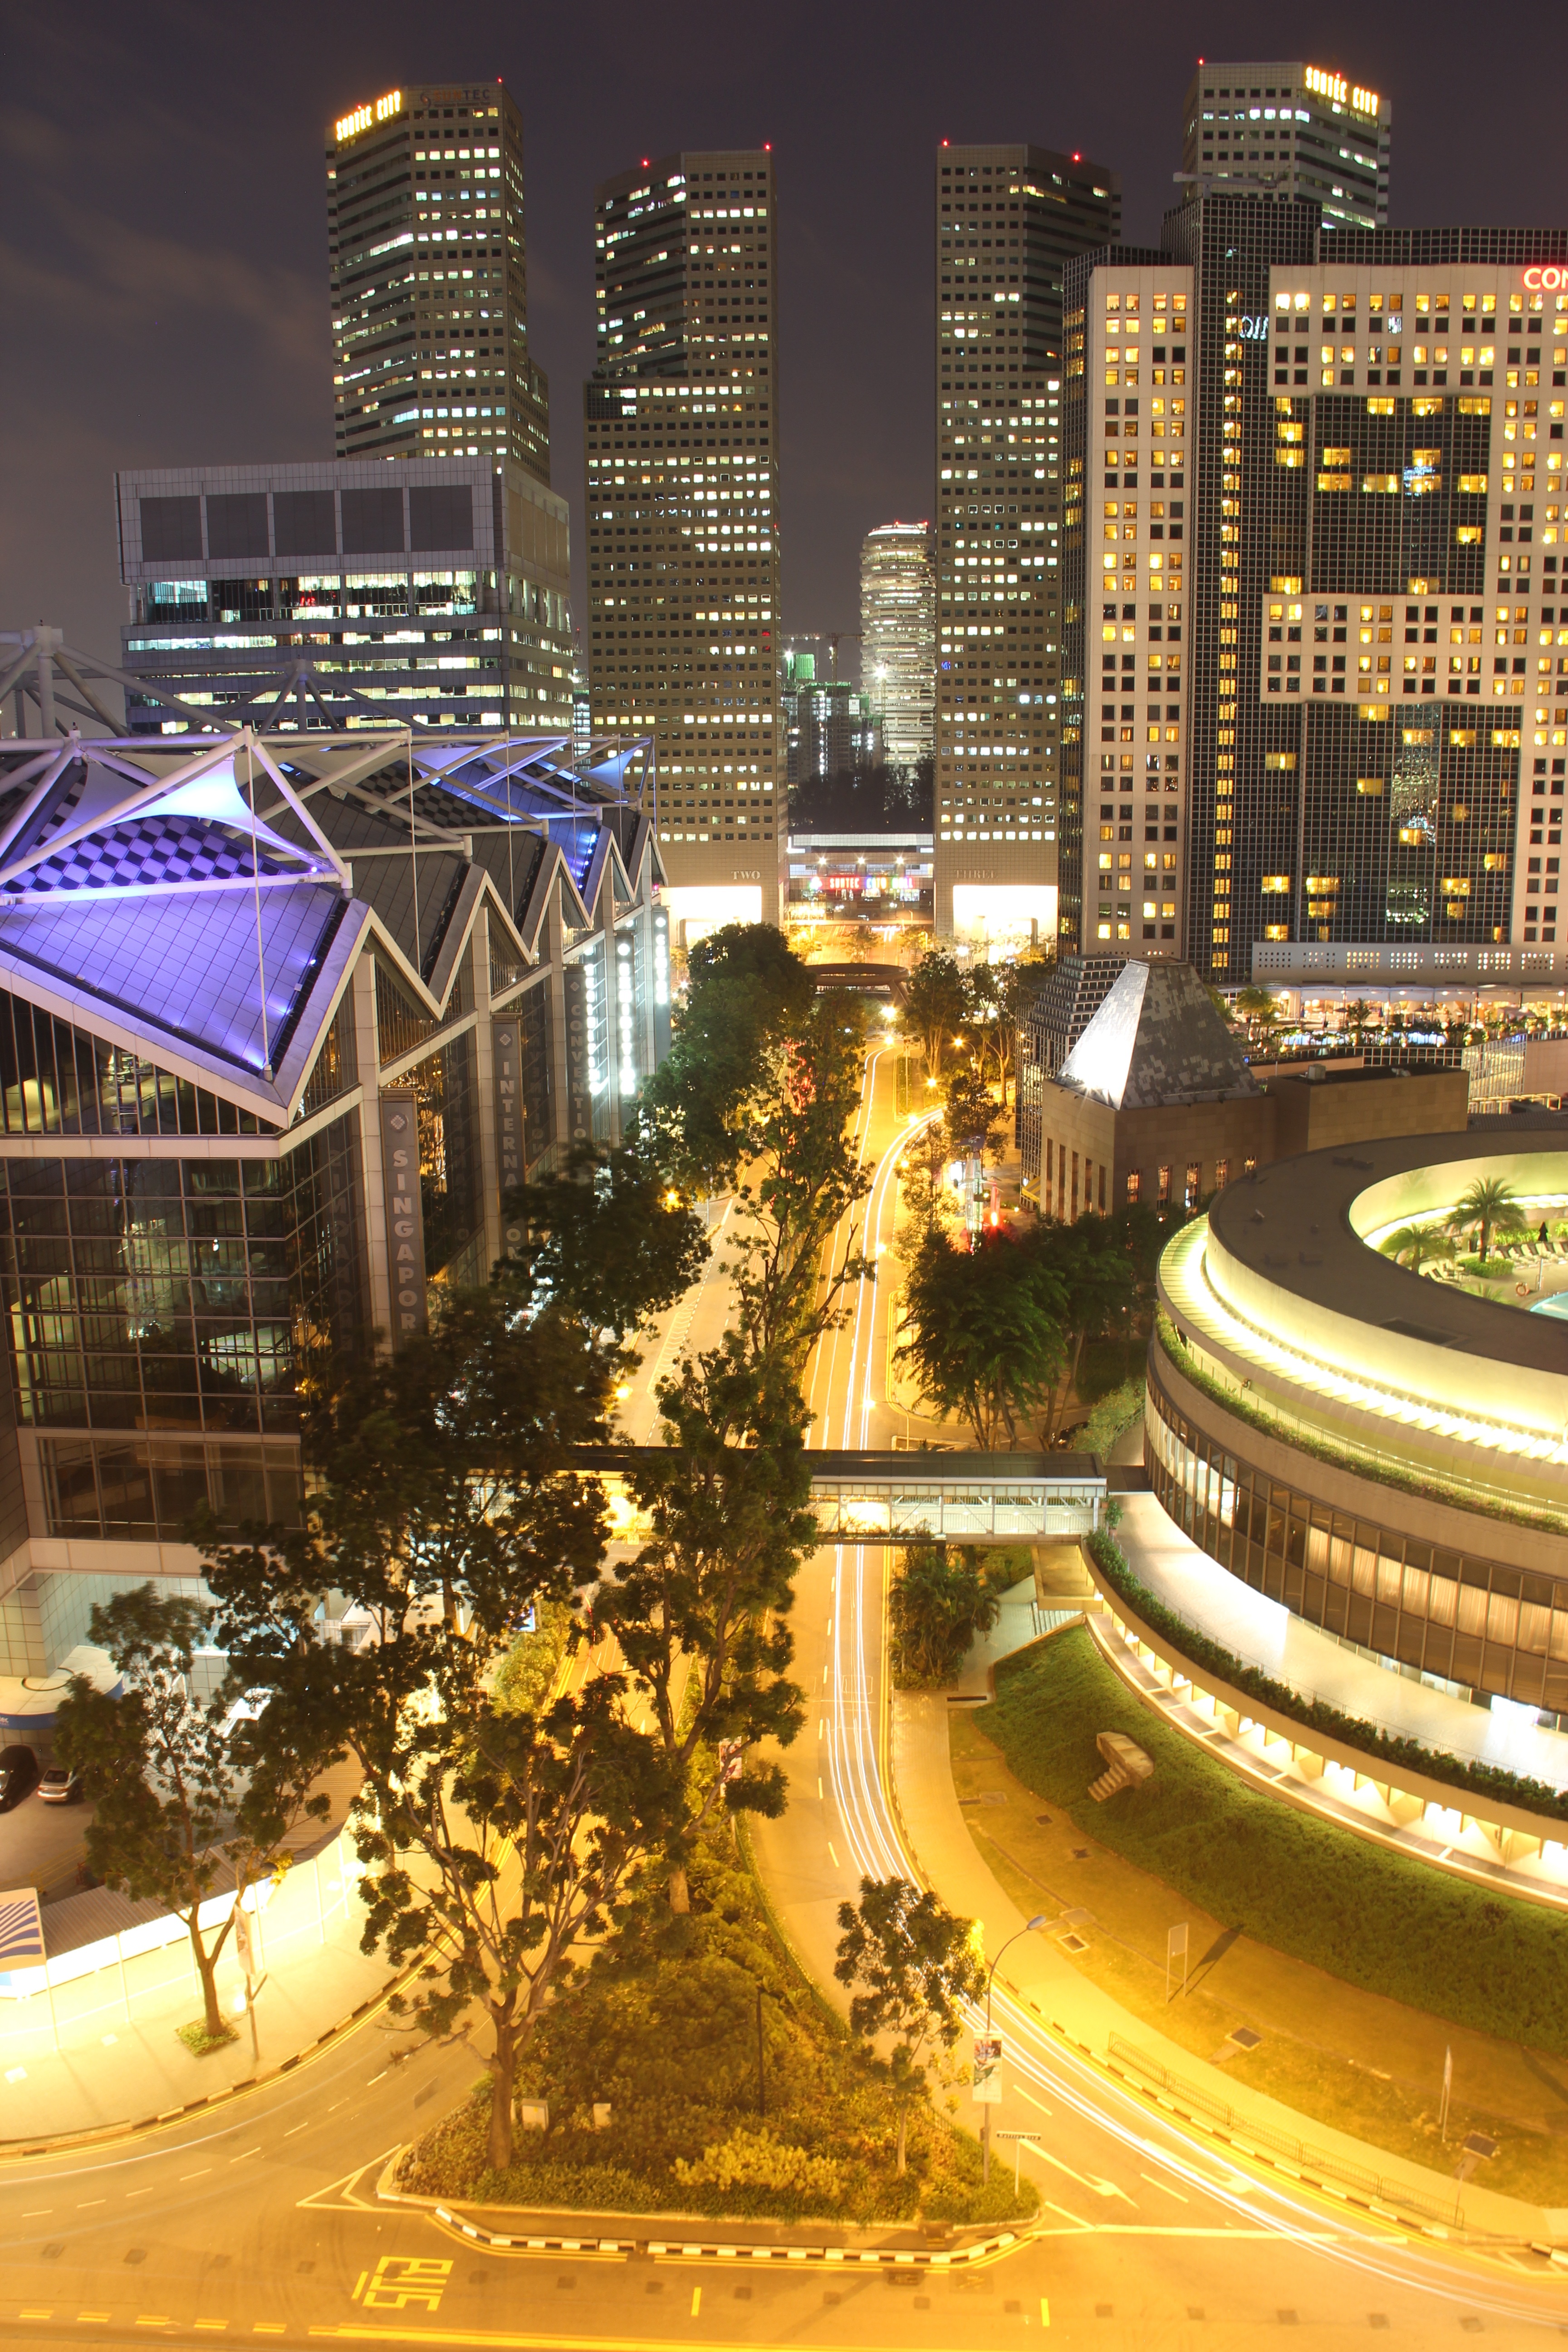
architecture, road, skyline, street, night, building, city, skyscraper, urban, cityscape, downtown, evening, landmark, metropolis, buil, urban area, human settlement, metropolitan area